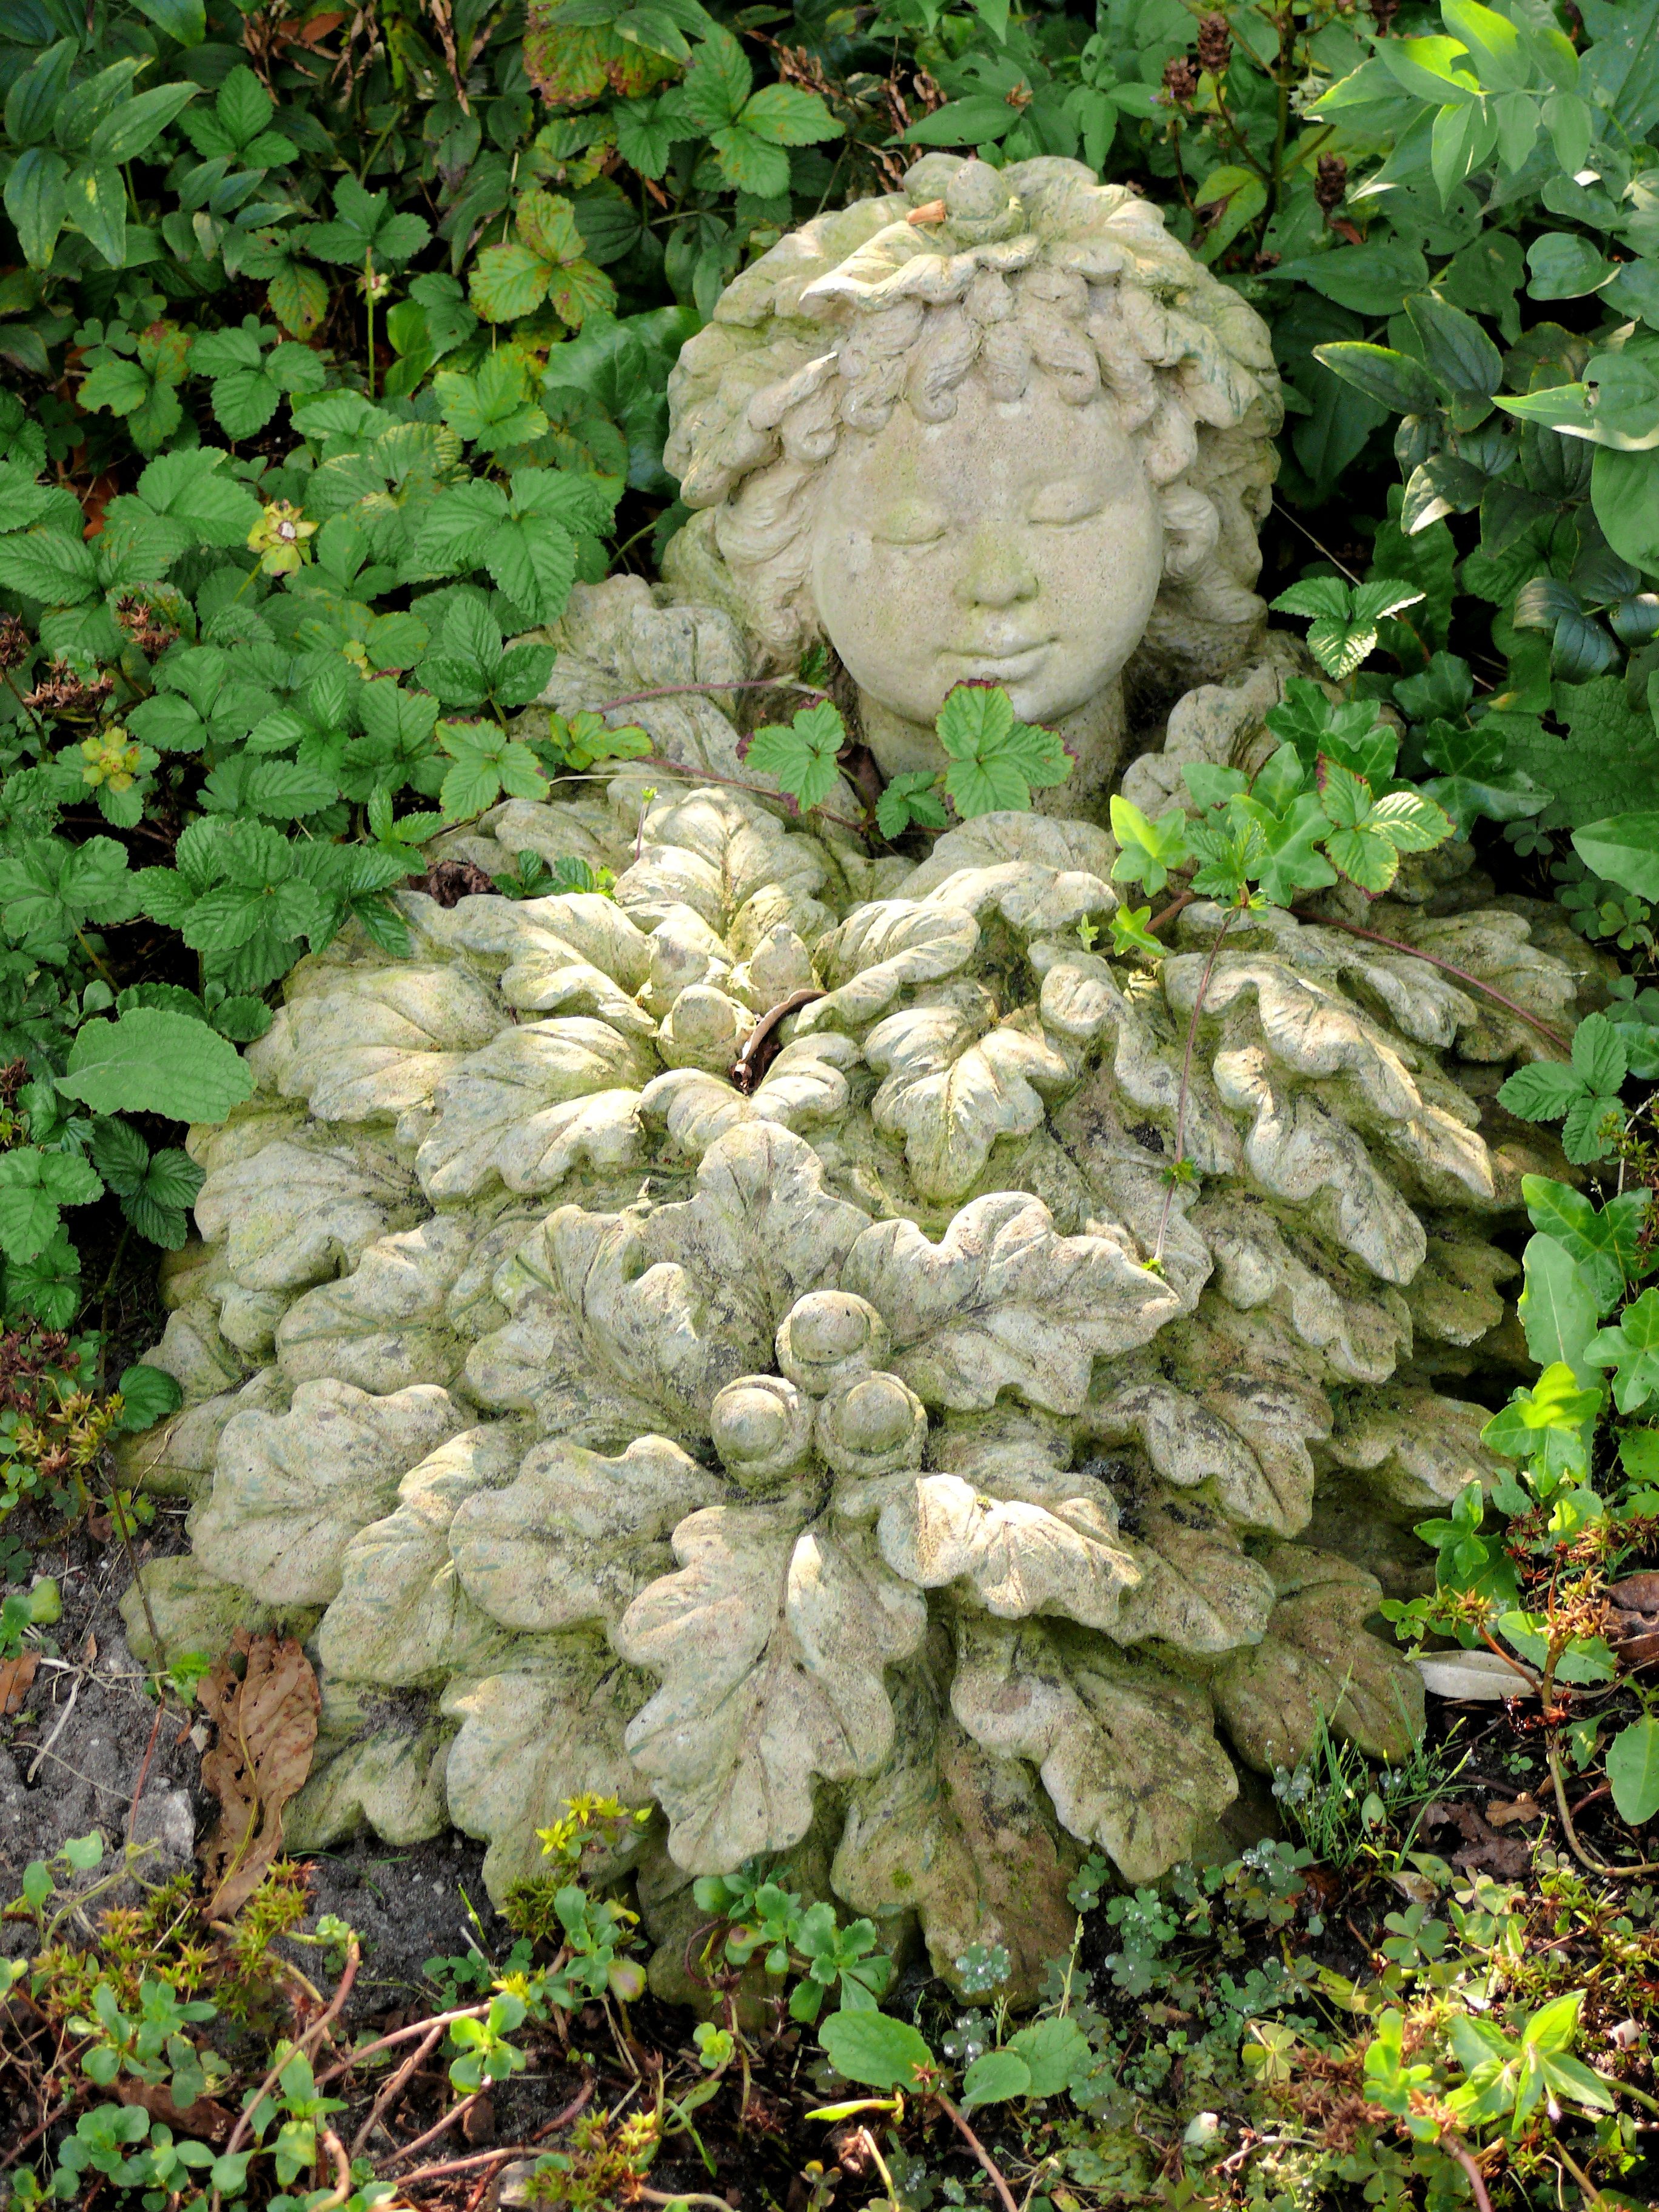
plant, leaf, flower, produce, botany, garden, flora, shrub, image, flowering plant, garden fairy, land plant